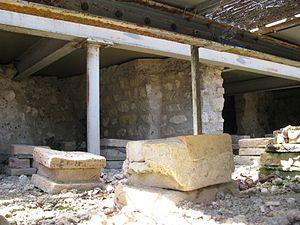
Villa gallo-romaine de Montcaret (Dordogne). Vestiges de l'hypocauste et plancher de soutien des mosaiques de la grande salle à abside
La villa gallo-romaine de Montcaret est une villa gallo-romaine située à Montcaret, en France, classée monument historique. Les vestiges ont été partiellement dégagés entre 1921 et 1939. Ils correspondent à la partie résidentielle de la villa et ont conservé en place d'importants éléments de mosaïques. D'après ces mosaïques qui décoraient de grandes salles de réception et des thermes privés agencés autour d'une vaste cour, Catherine Balmelle rattache la villa de Montcaret aux luxueuses demeures aristocratiques d'Aquitaine des IVᵉ siècle et Vᵉ siècle. Les vestiges et le musée attenant sont visitables toute l'année.